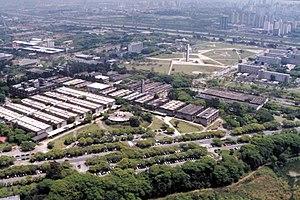
L'université de São Paulo est l'une des trois universités publiques financées par l'État de São Paulo. L'USP est l'un des plus grands établissements du Brésil et d'Amérique latine, avec approximativement 82 000 étudiants inscrits. L'établissement est le meilleur dans la région ibéro-américaine selon le SIR World Report 2012, le University Ranking by Academic Performance 2012, le Mines ParisTech 2011 et le Times Higher Education World University Rankings.